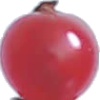
Label: Redcurrant 1